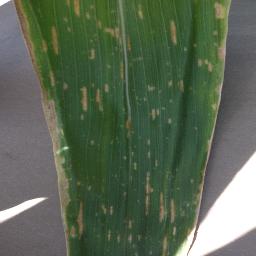
Label: Corn___Cercospora_leaf_spot Gray_leaf_spot